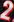
Number: 2